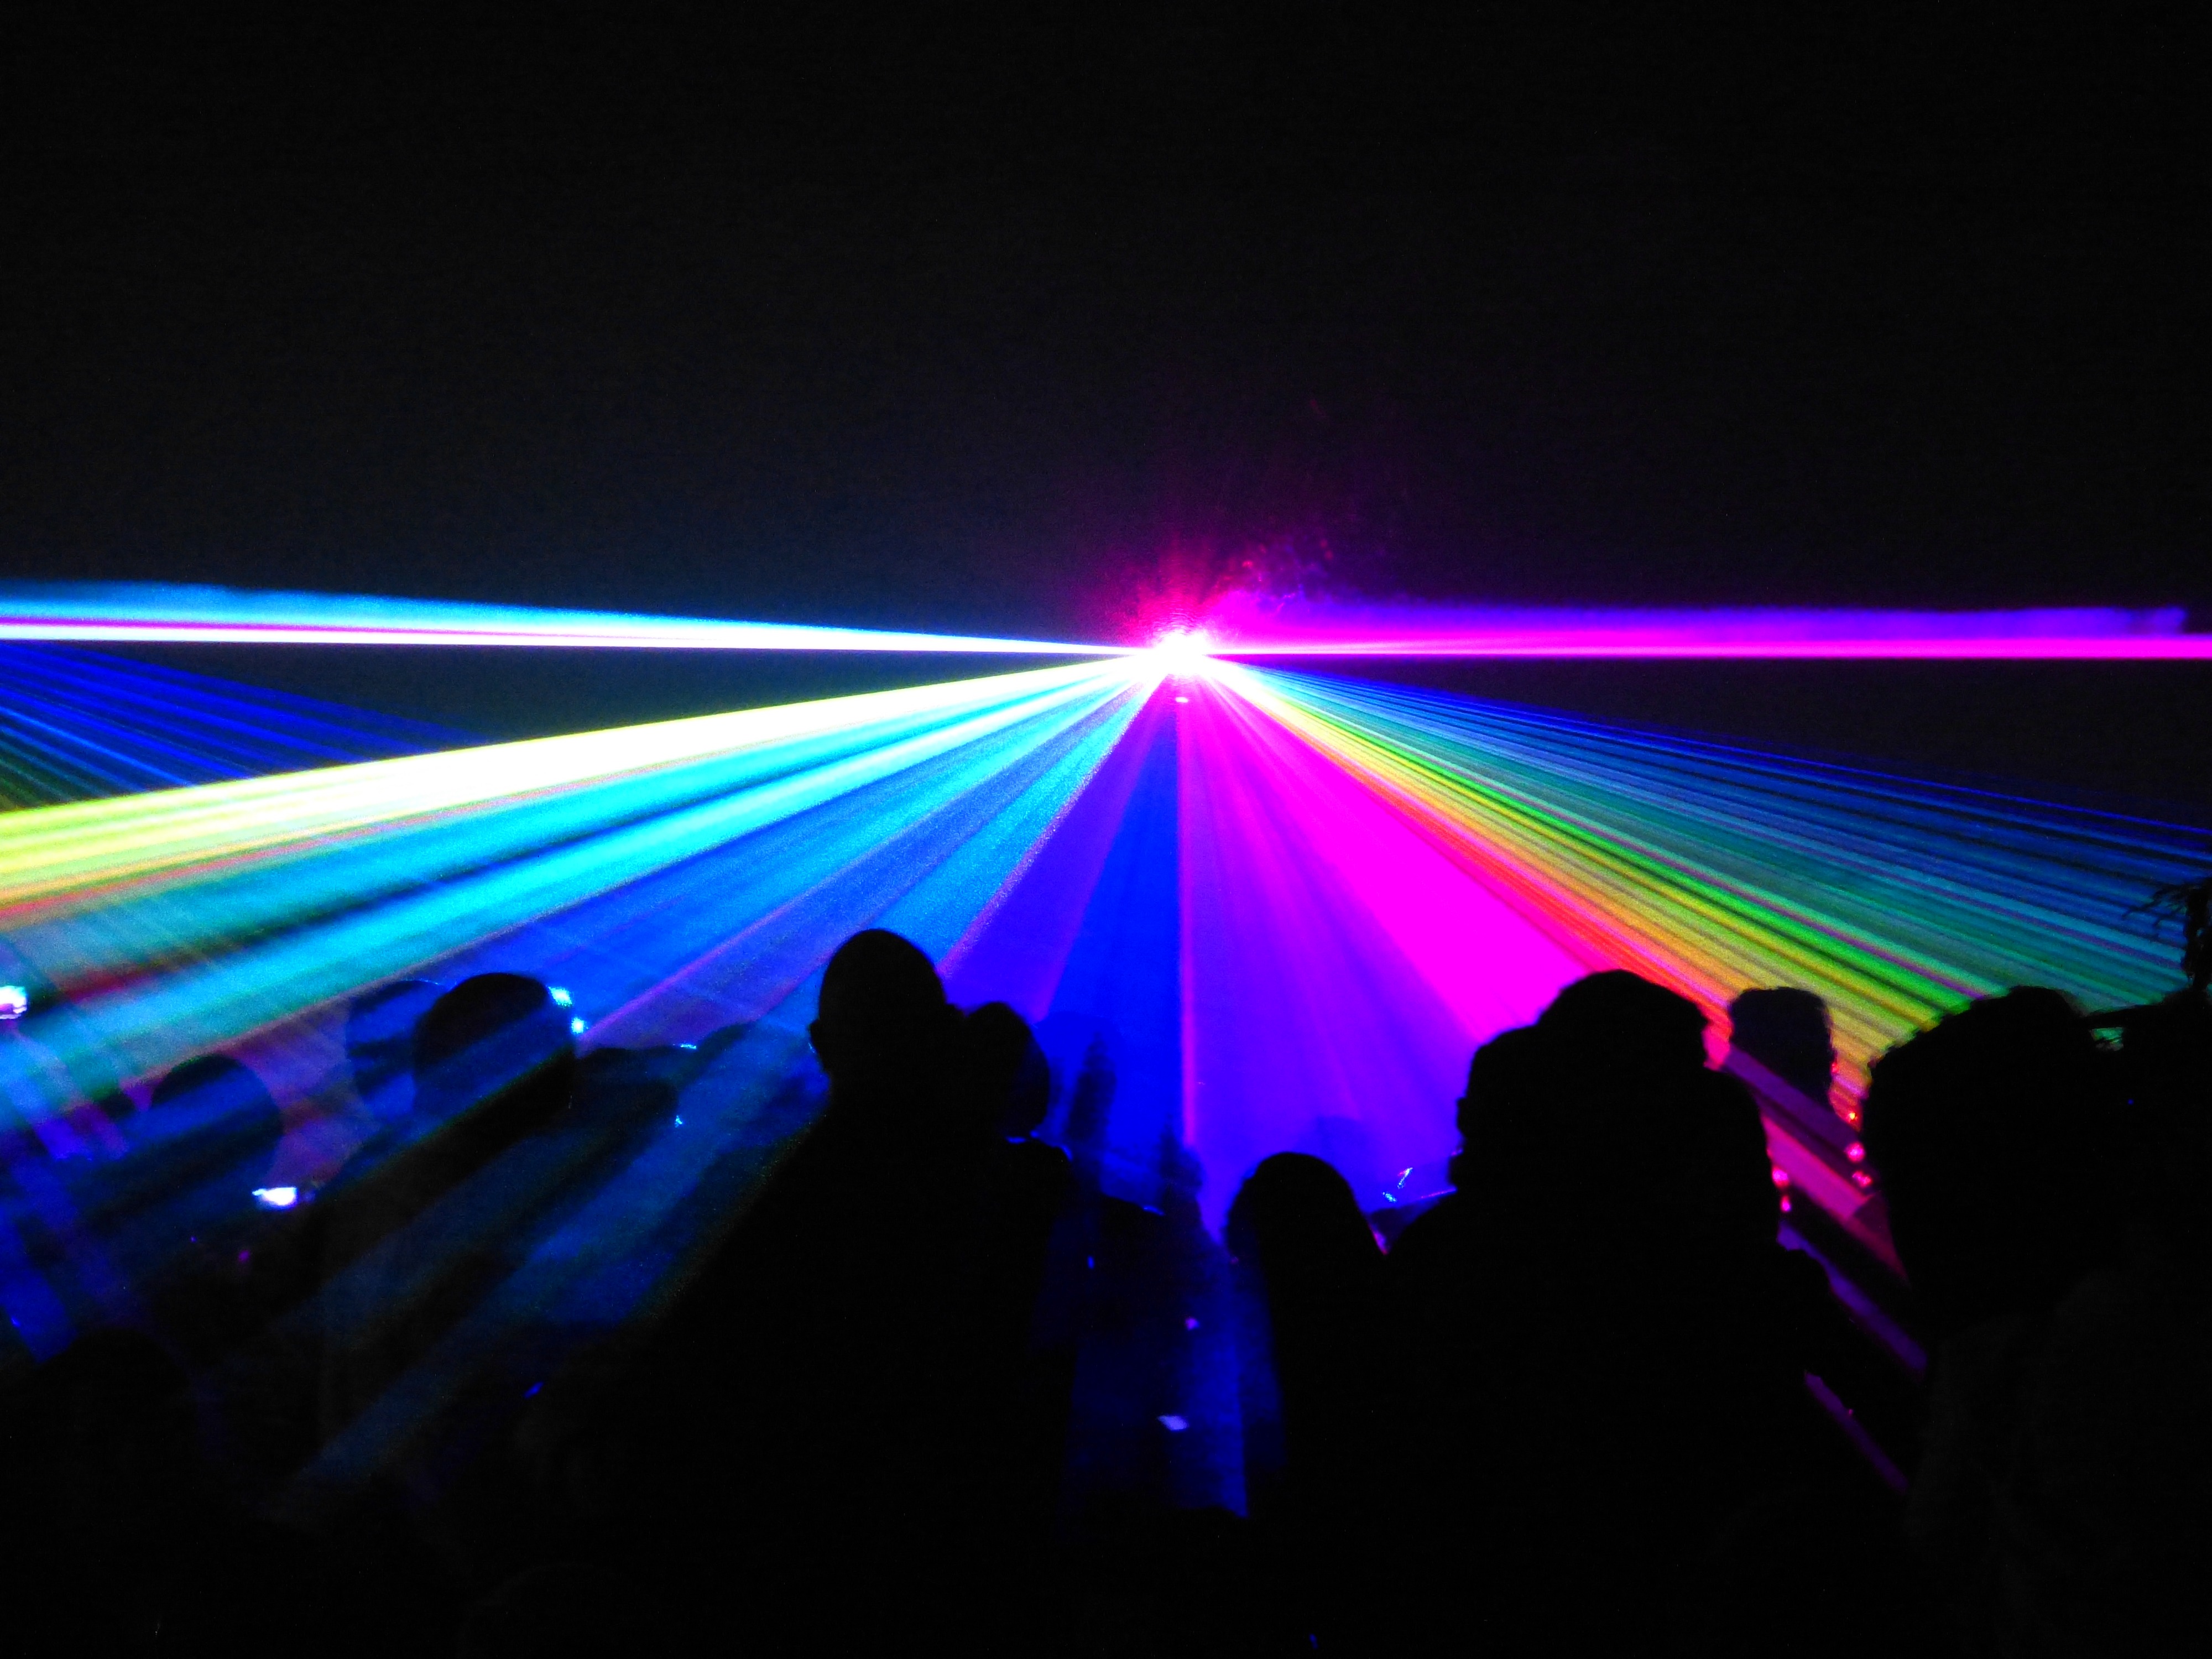
light, night, ray, line, color, show, colorful, optics, laser, rave, celebrate, light show, stage, rays, light beam, shape, disco, laser show, artificial light